The Man from Wyoming

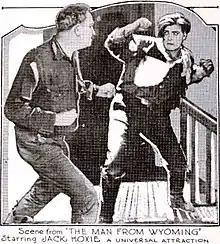
Newspaper advertisement

The Man from Wyoming is a 1924 American silent Western film directed by Robert N. Bradbury and starring Jack Hoxie, Lillian Rich, and William Welsh.